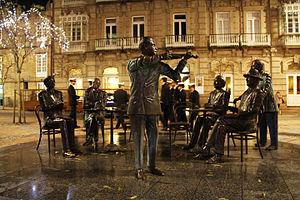
Le Café Moderno est un bâtiment art nouveau et éclectique situé sur la Place Saint-Joseph à Pontevedra en Espagne. C'est le bâtiment ayant un intérieur art nouveau le plus important de la ville. Il est actuellement le siège d'un des centres socioculturels de Pontevedra de Afundación, appartenant à la banque Abanca.